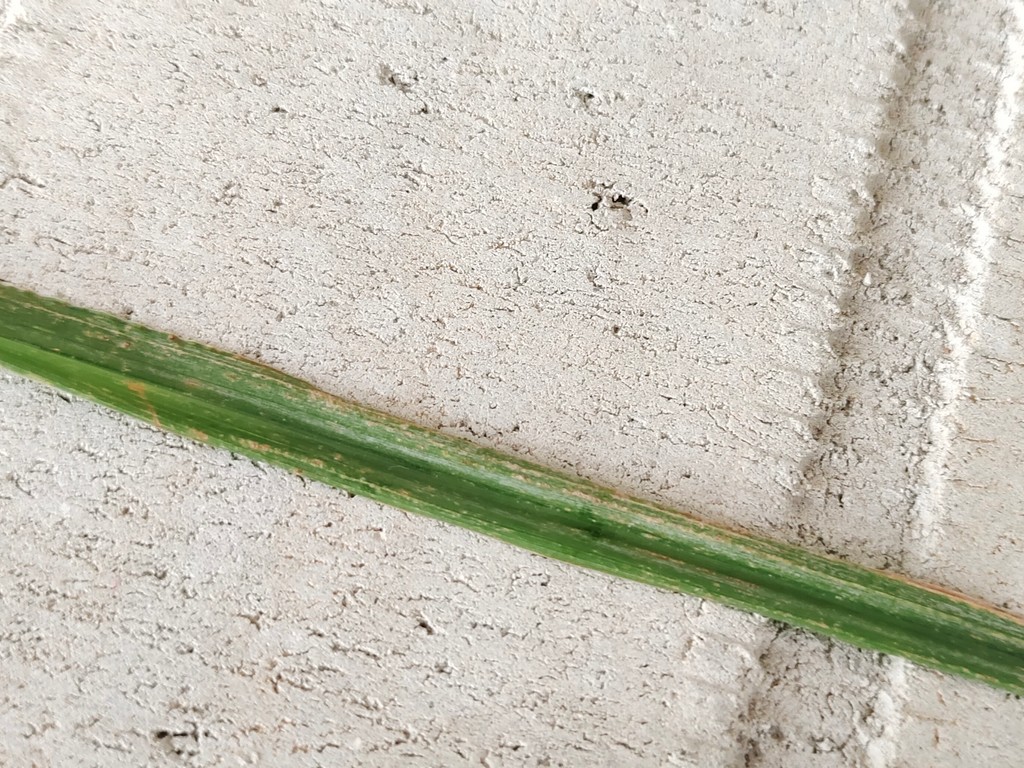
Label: Unhealthy